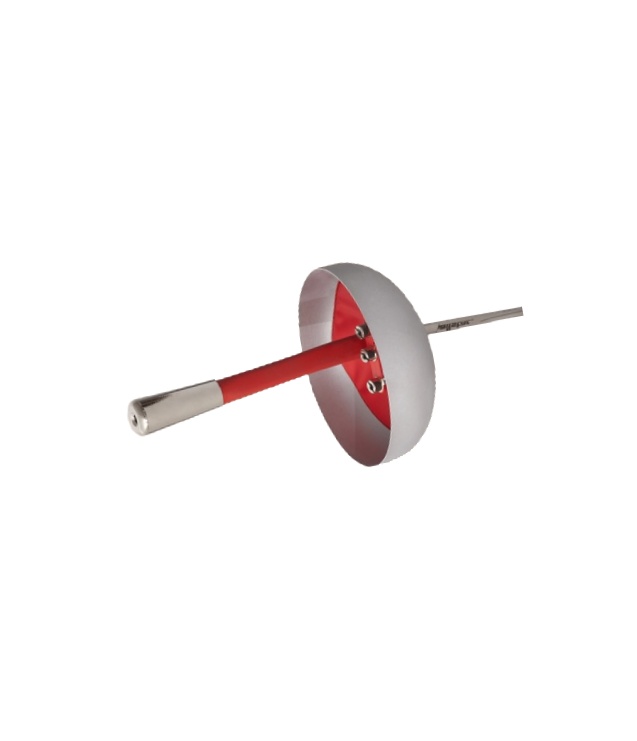
Allstar Electric Epee with French Grip
Brand: Allstar
Category: Sporting Goods > Athletics > Fencing > Fencing Weapons > Fencing Epees